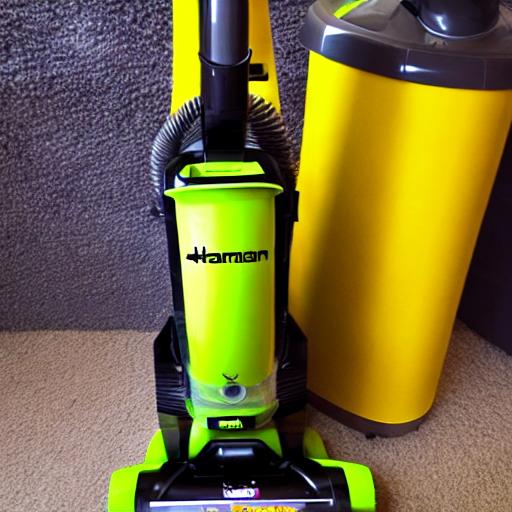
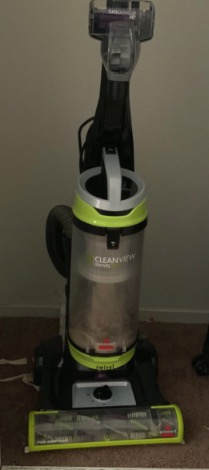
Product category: items_vacuum
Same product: no